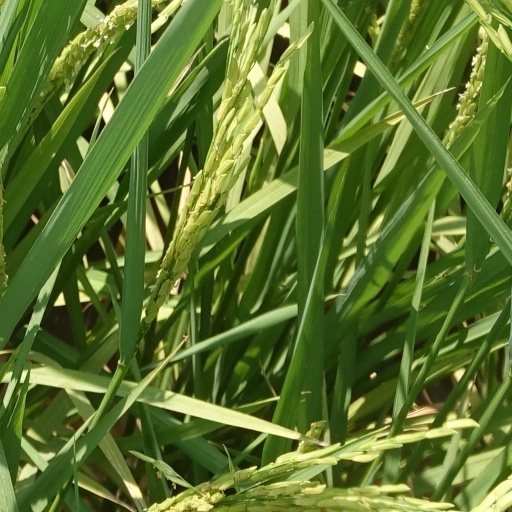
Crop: rice